Breton language

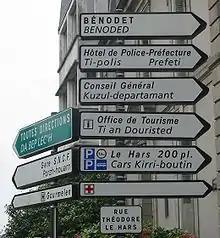
Bilingual signage in Quimper/Kemper. Note the use of the word "ti" in the Breton for "police station" and "tourist office", plus for "all directions".

Visitors to Brittany may encounter words and phrases (especially on signs and posters) such as the following: